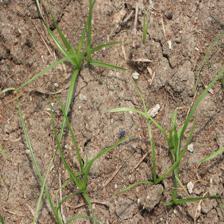
Label: Grass